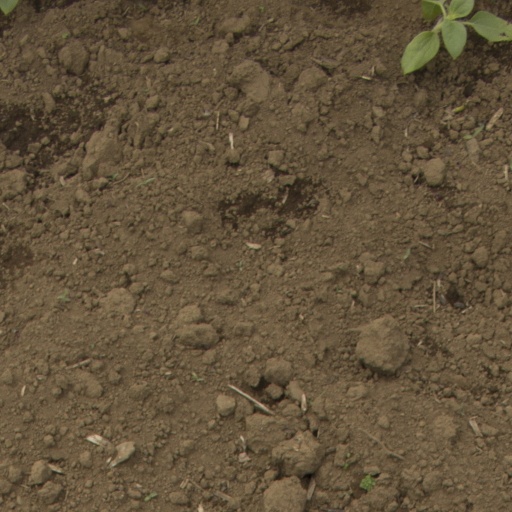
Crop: Jerusalem artichoke